Carskadon House

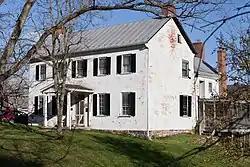

Carskadon House also known as the "Locust Grove" and "Radical Hill," is a historic home located near Burlington, Mineral County, West Virginia. It was built in 1821, and is a two-story rectangular, side-gabled brick dwelling in a vernacular Federal style. It sits on a granite foundation and has a two-story rear ell. It features a one-story, Greek Revival style entrance portico. Also on the property are a contributing granary, scale house and barn.